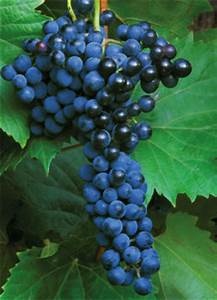
Label: grape